Ban the Box

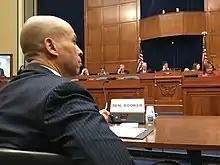
Senator Cory Booker testifying in front of a House Oversight subcommittee in support of a federal Fair Chance Act in 2019.

In 2014, the San Francisco Board of Supervisors unanimously passed the Fair Chance Ordinance, authored by Supervisors Jane Kim and Malia Cohen. On October 27, 2015, New York City enacted the Fair Chance Law. In 2016, Austin became the first city in the south to ban the box, led by Greg Casar.